Penha de França

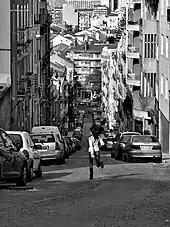

According to the last census (2021) the proportion of people in Penha de França aged 15–24 who had completed the "erceiro ciclo do ensino básico" (schooling up to age 14) and who were not currently enrolled in the educational system was 43.91%. This is considerably higher than in Lisbon as a whole (35.06%).